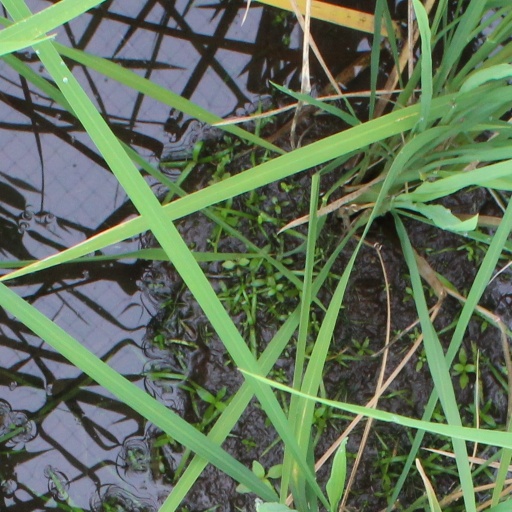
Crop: rice